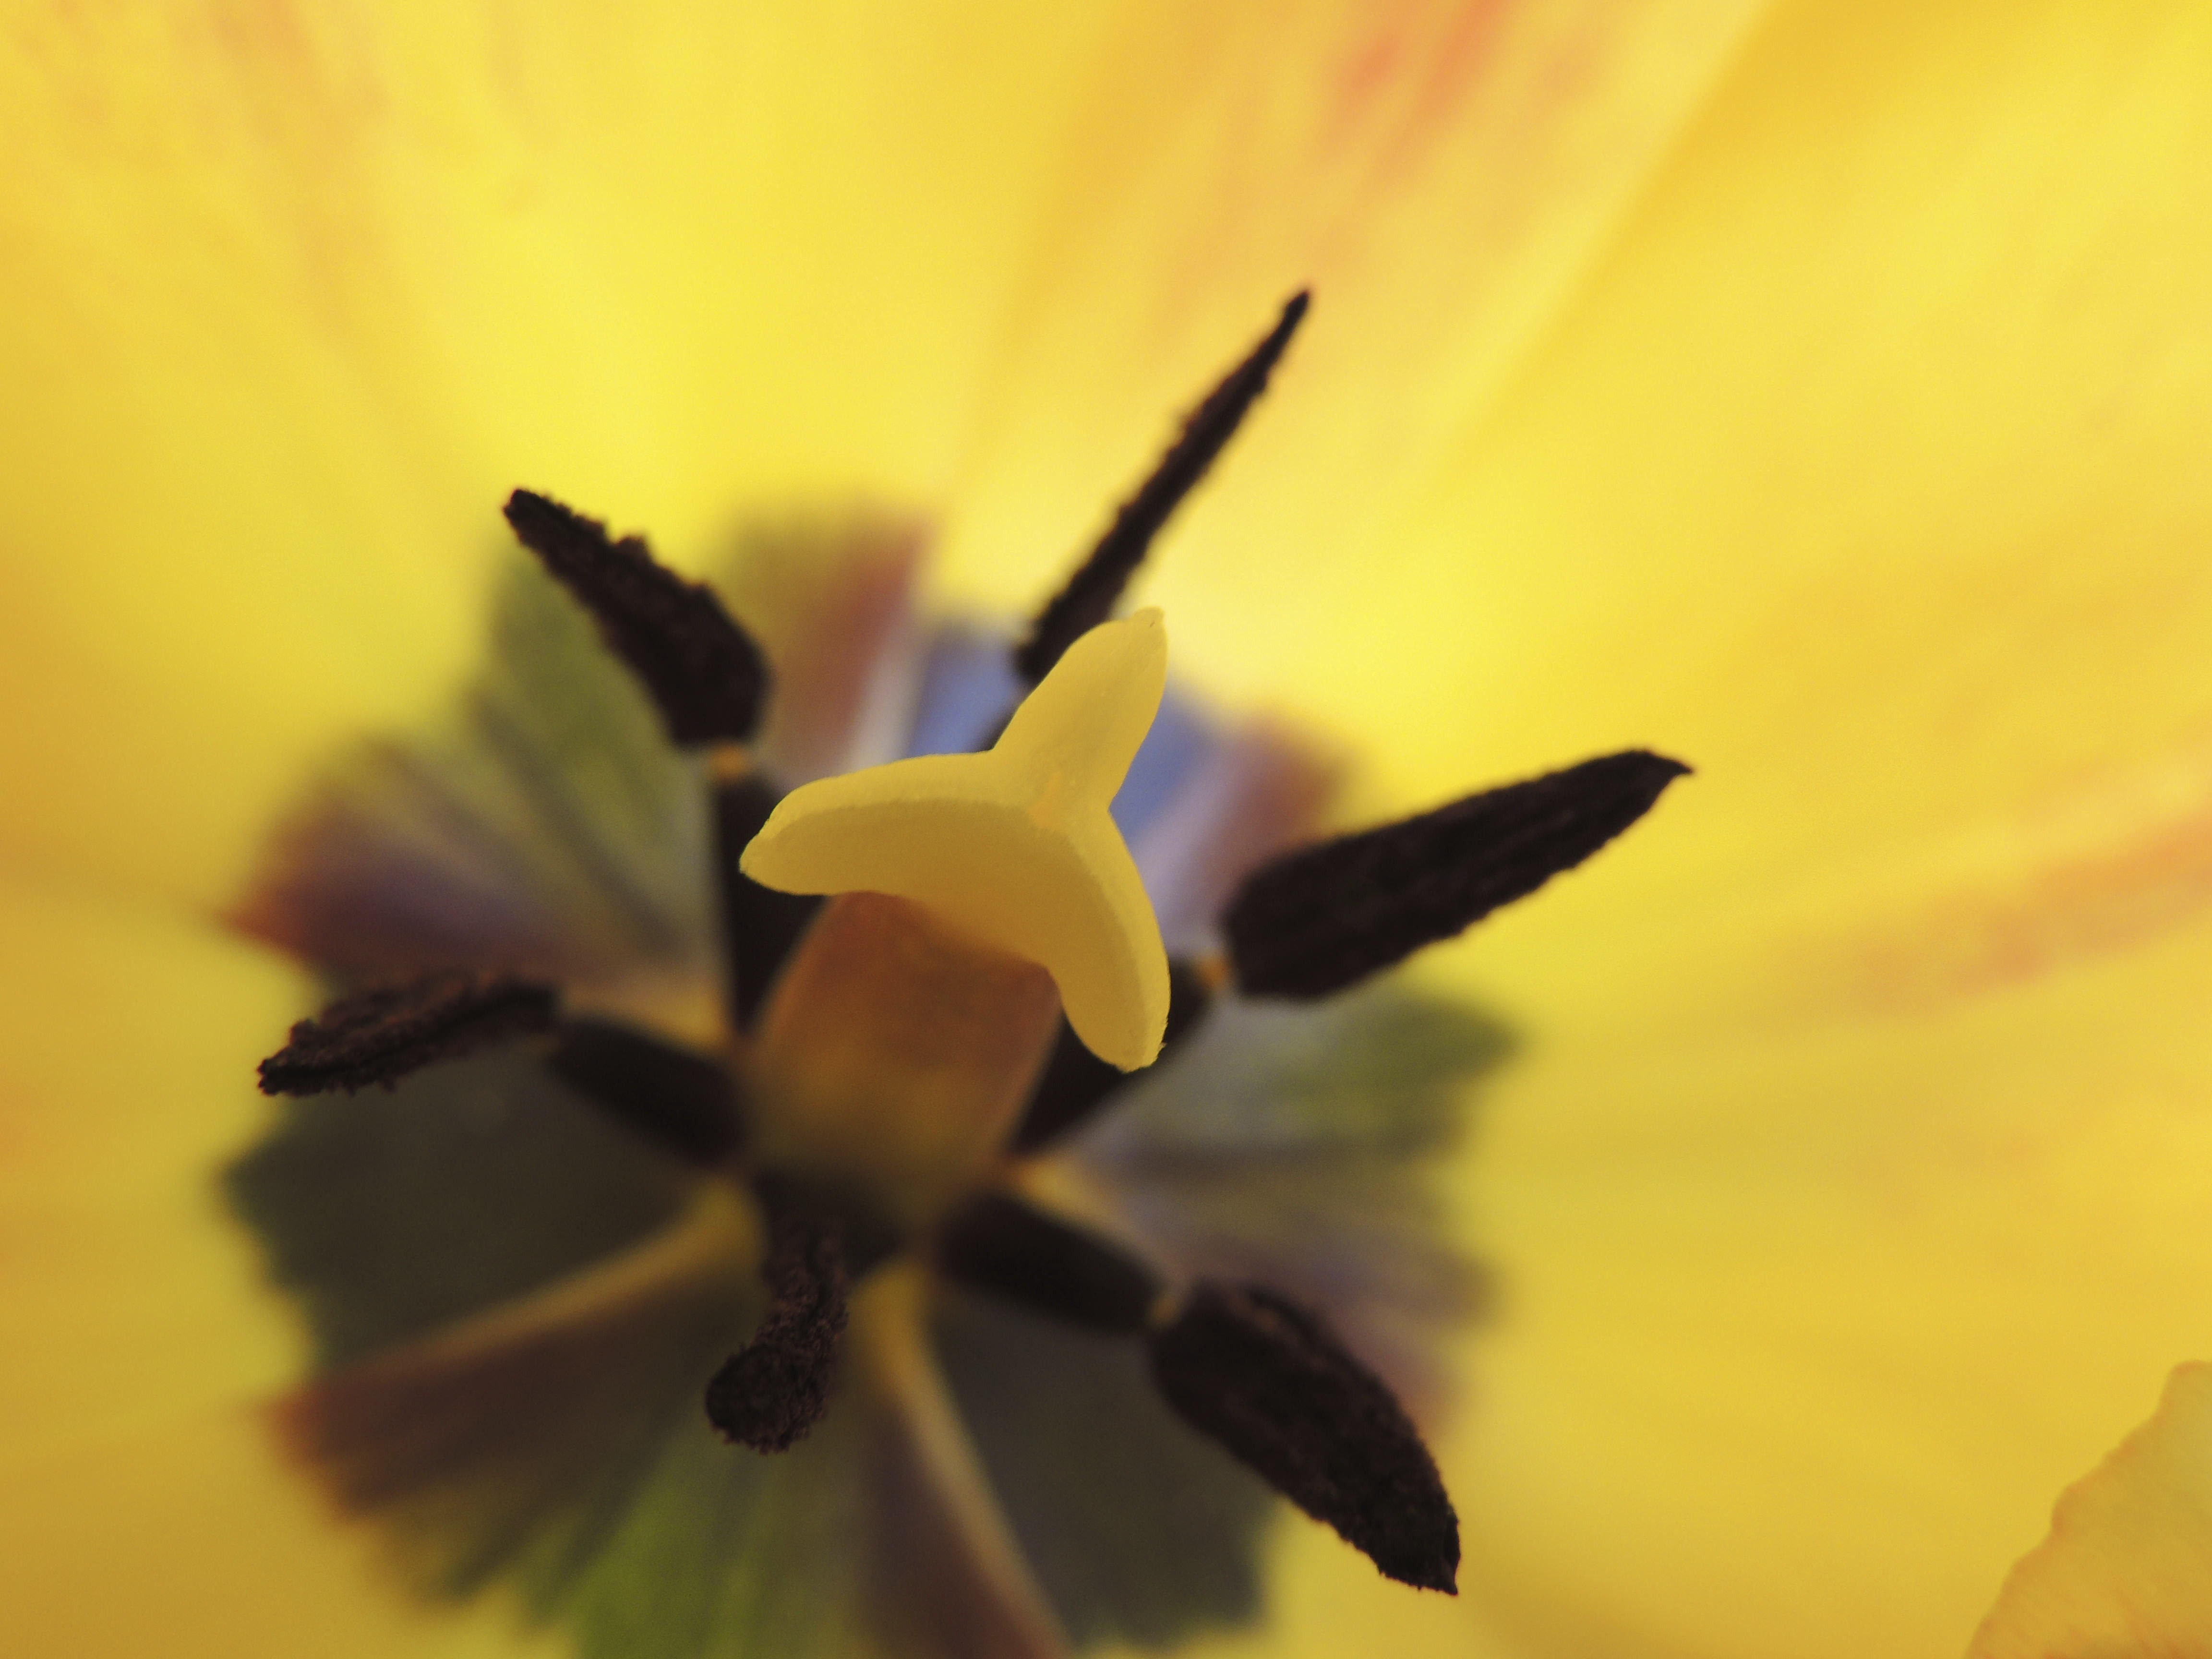
nature, blossom, plant, photography, sunlight, leaf, flower, petal, tulip, spring, stamp, macro, yellow, garden, flora, wildflower, close up, macro photography, flowering plant, plant stem, land plant